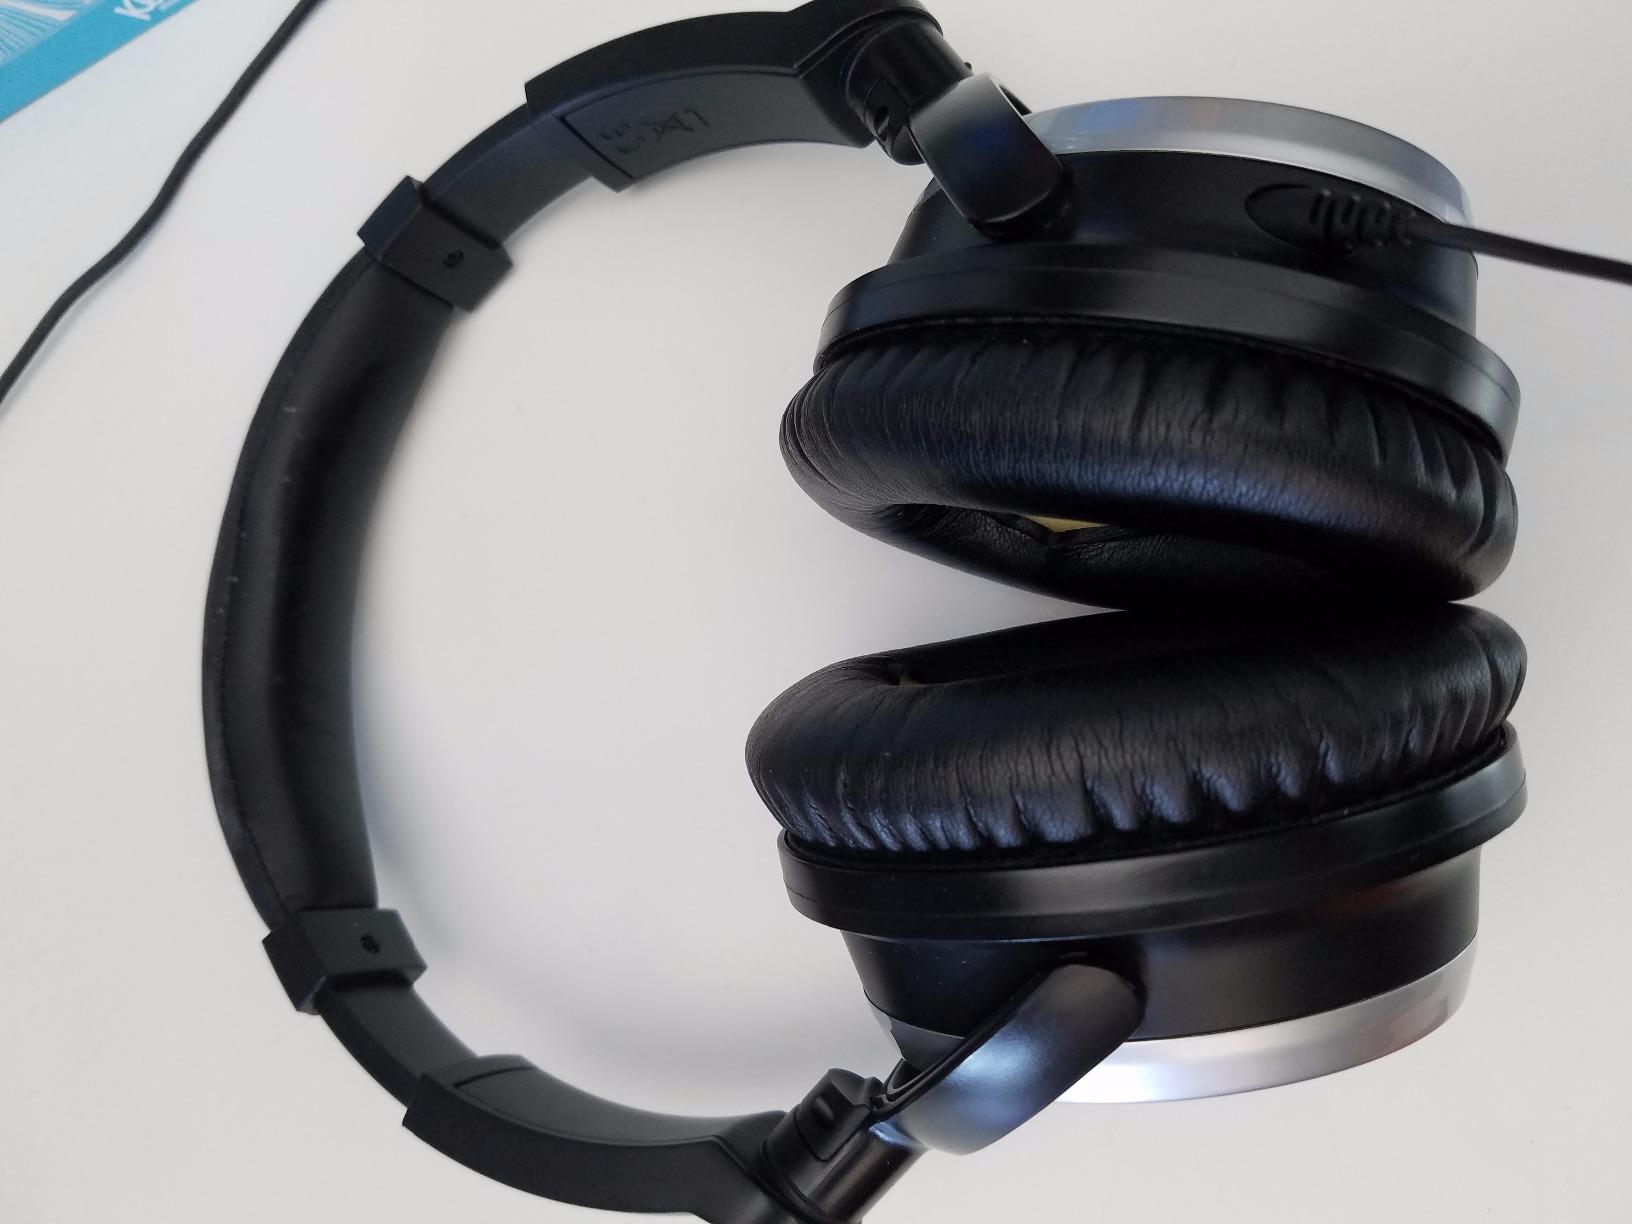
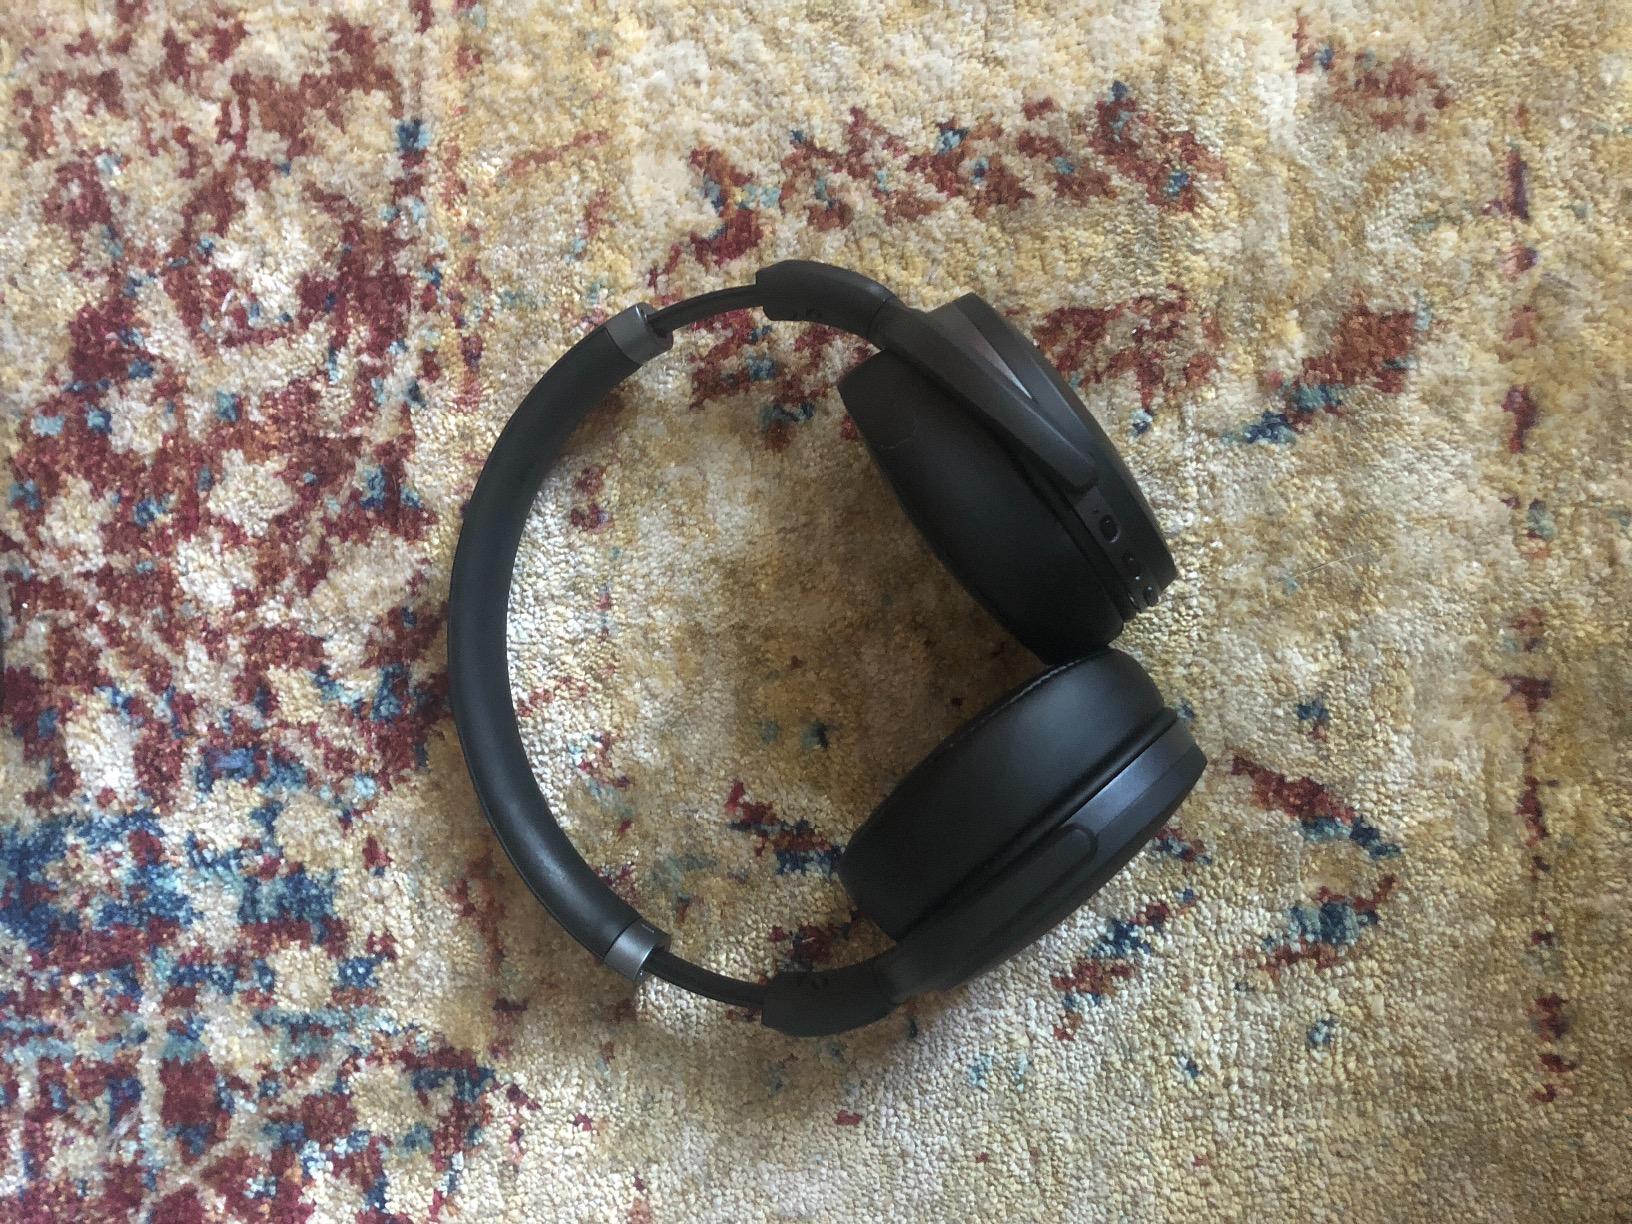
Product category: headphones
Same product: no